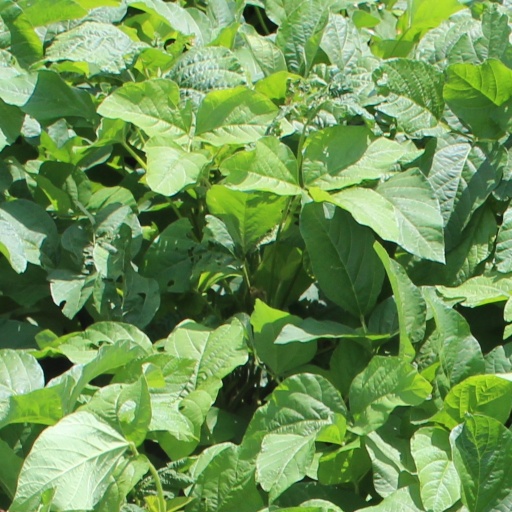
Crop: soybean